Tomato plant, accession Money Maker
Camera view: tilt-top (135 deg); turntable rotation: 120 degrees
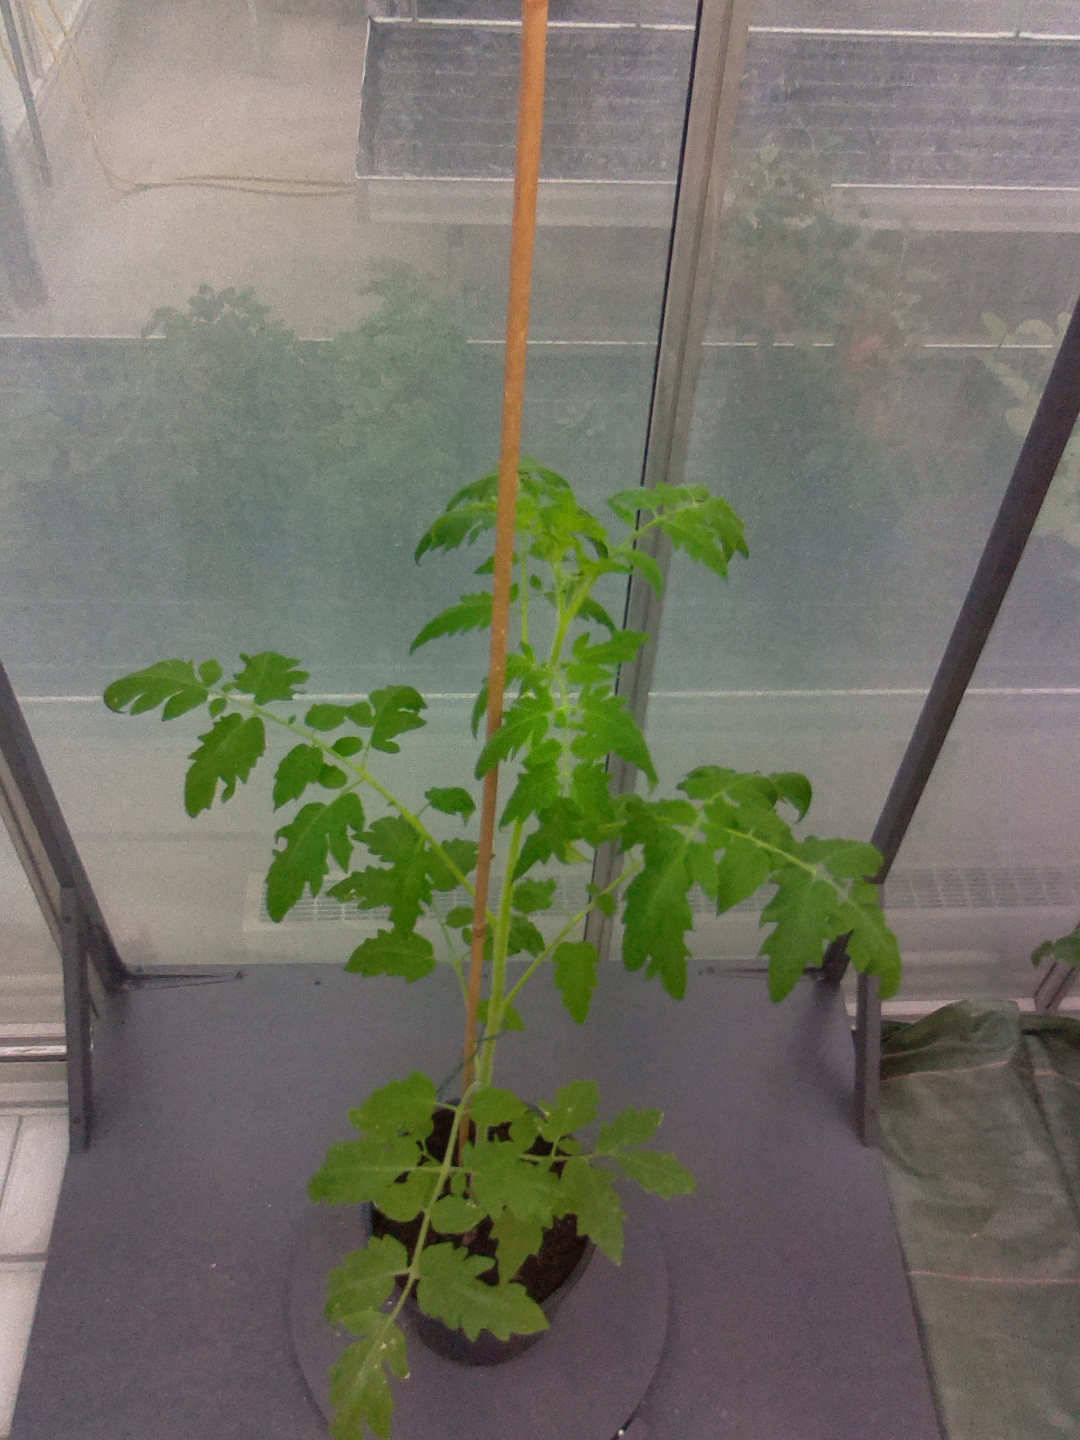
BBCH growth stage 16: 12 of true leaves visible